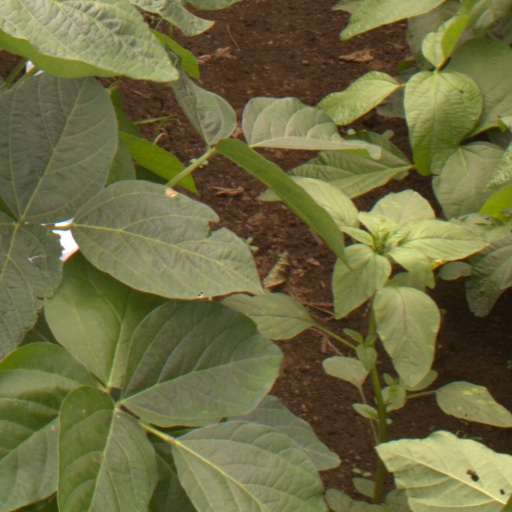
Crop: soybean